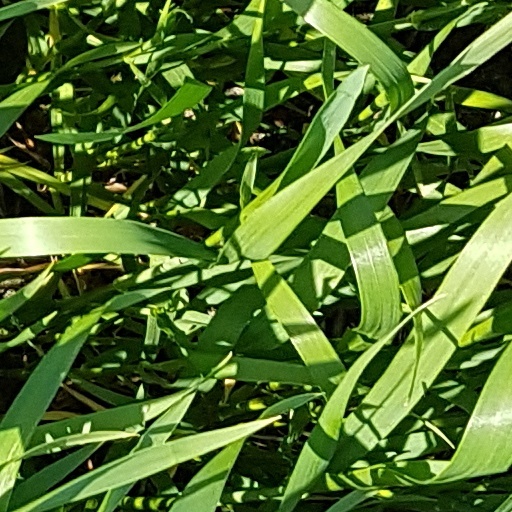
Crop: wheat